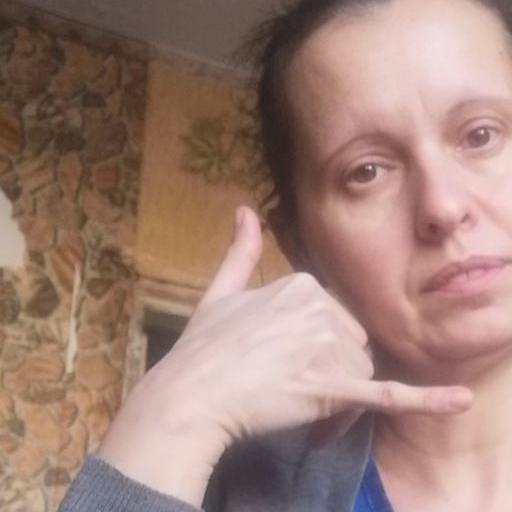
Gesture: call